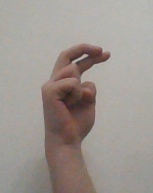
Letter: zay